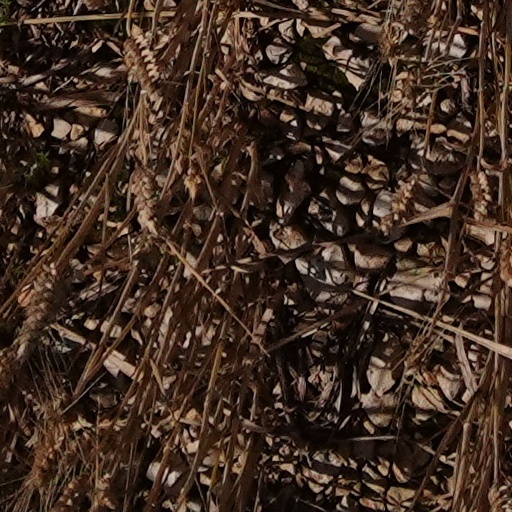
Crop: wheat